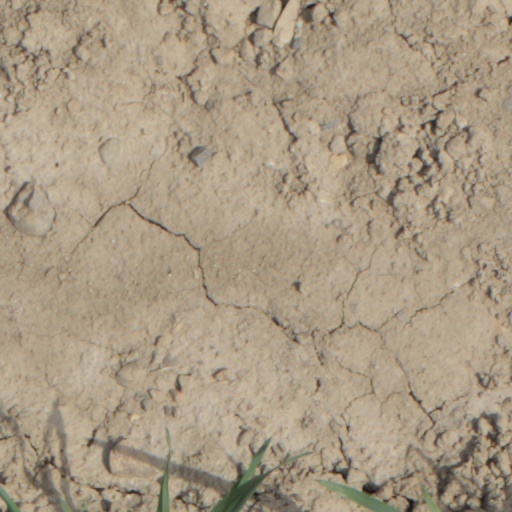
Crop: wheat